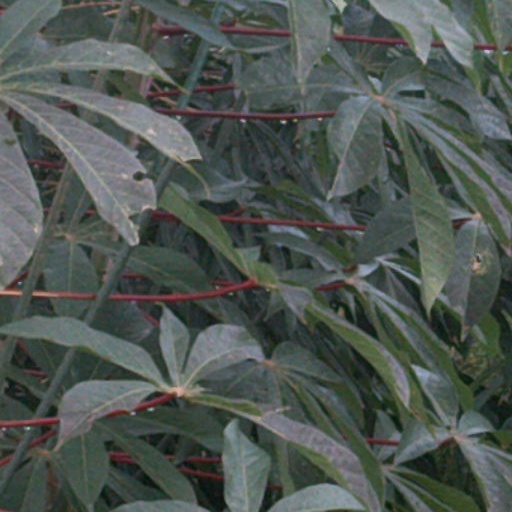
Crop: cassava